Fijians

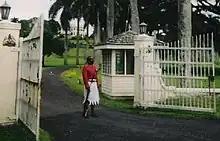
Guard outside the presidential palace in Suva, 2003

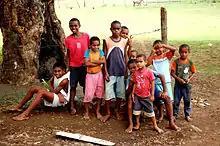
Group of Fijian children, 2008

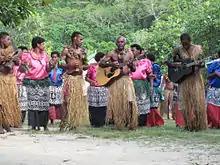
A traditional music show

Historically, Fijians were known as the canoe building experts of the Pacific, using them to trade with Tonga. They were usually large double-hulled canoes, called a Drua (pronounced nDroo-ah), with each side being similar except one was shorter and served as a type of outrigger. These were united by beams, with a platform on it that extended beyond the sides.